Astronomical clock

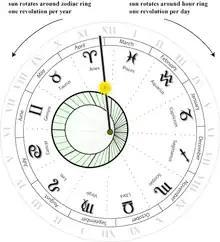
Diagram showing how the zodiac is projected on to the ecliptic dial – the symbols are often drawn inside the dial.

The Antikythera mechanism is the oldest known analog computer and a precursor to astronomical clocks. A complex arrangement of multiple gears and gear trains could perform functions such as determining the position of the sun, moon and planets, predict eclipses and other astronomical phenomena and tracking the dates of Olympic Games. Research in 2011 and 2012 led an expert group of researchers to posit that European astronomical clocks are descended from the technology of the Antikythera mechanism.